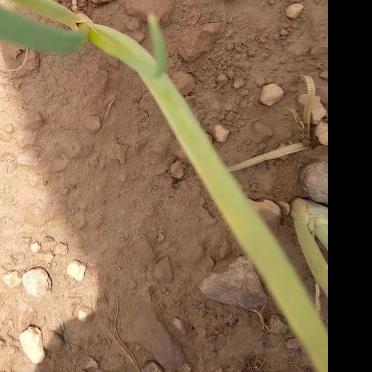
Crop: Onion
Condition: fusarium-d